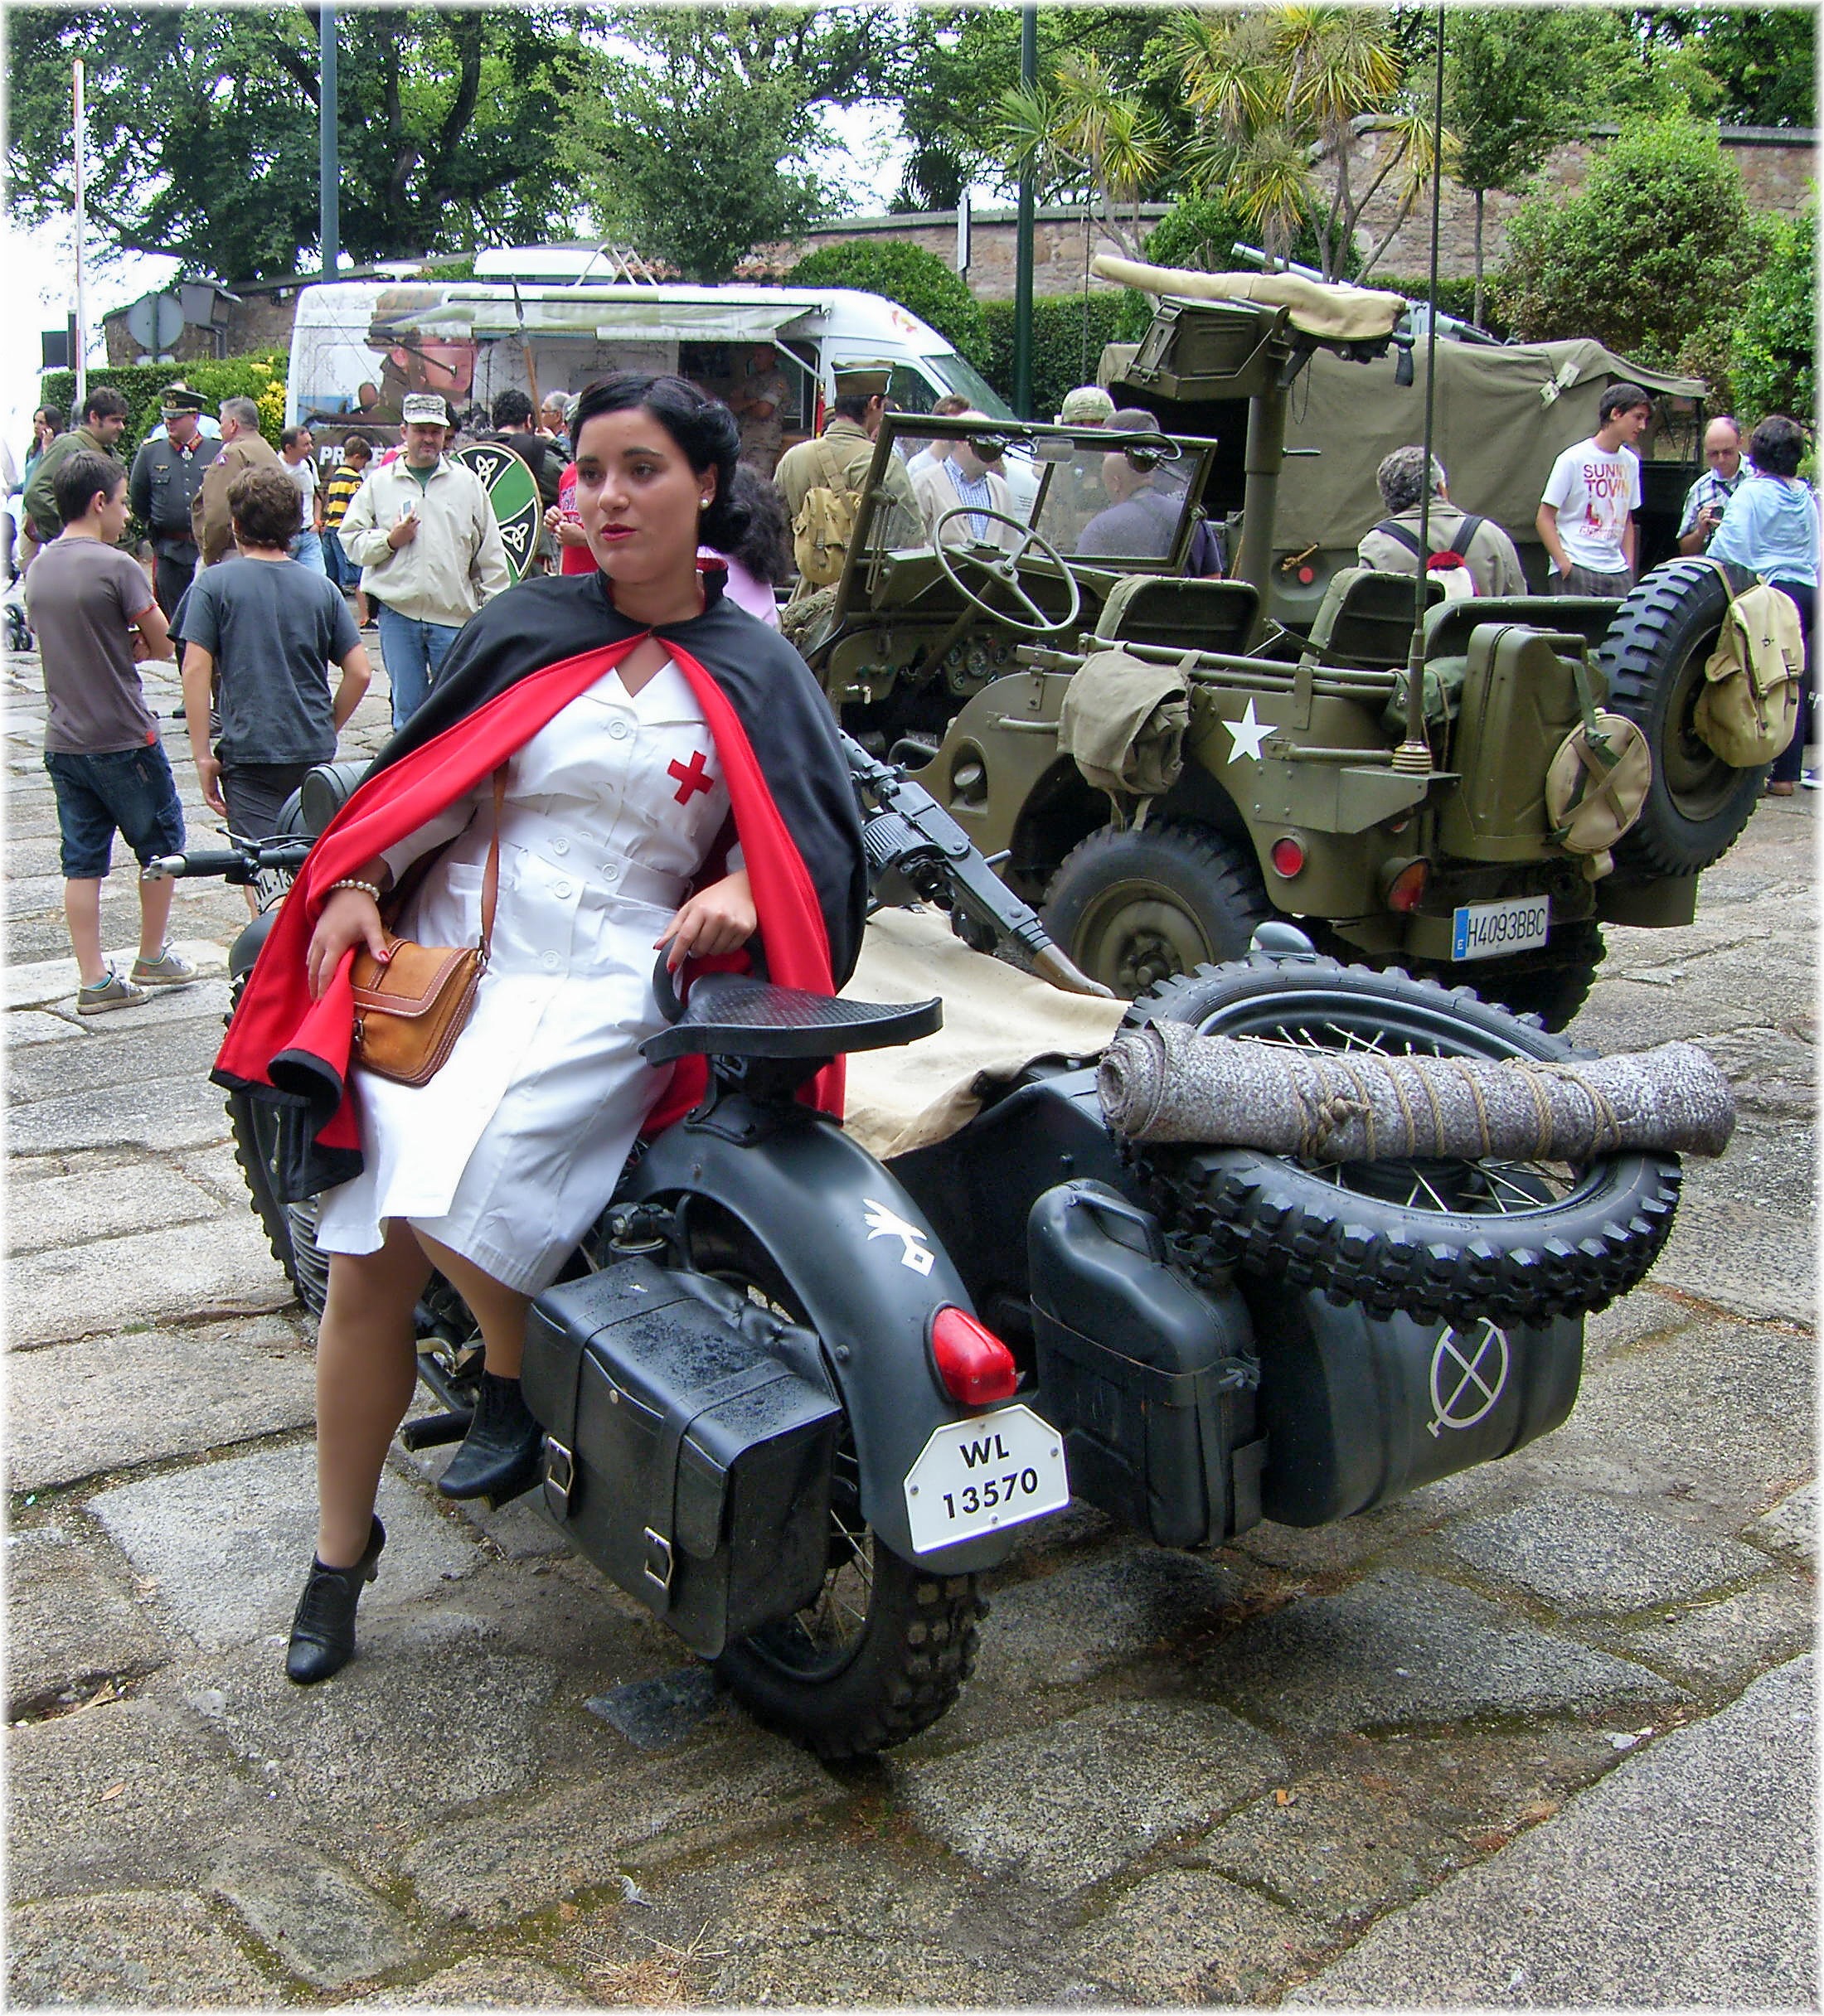
vehicle, motorcycle, scooter, motorcycling, military police